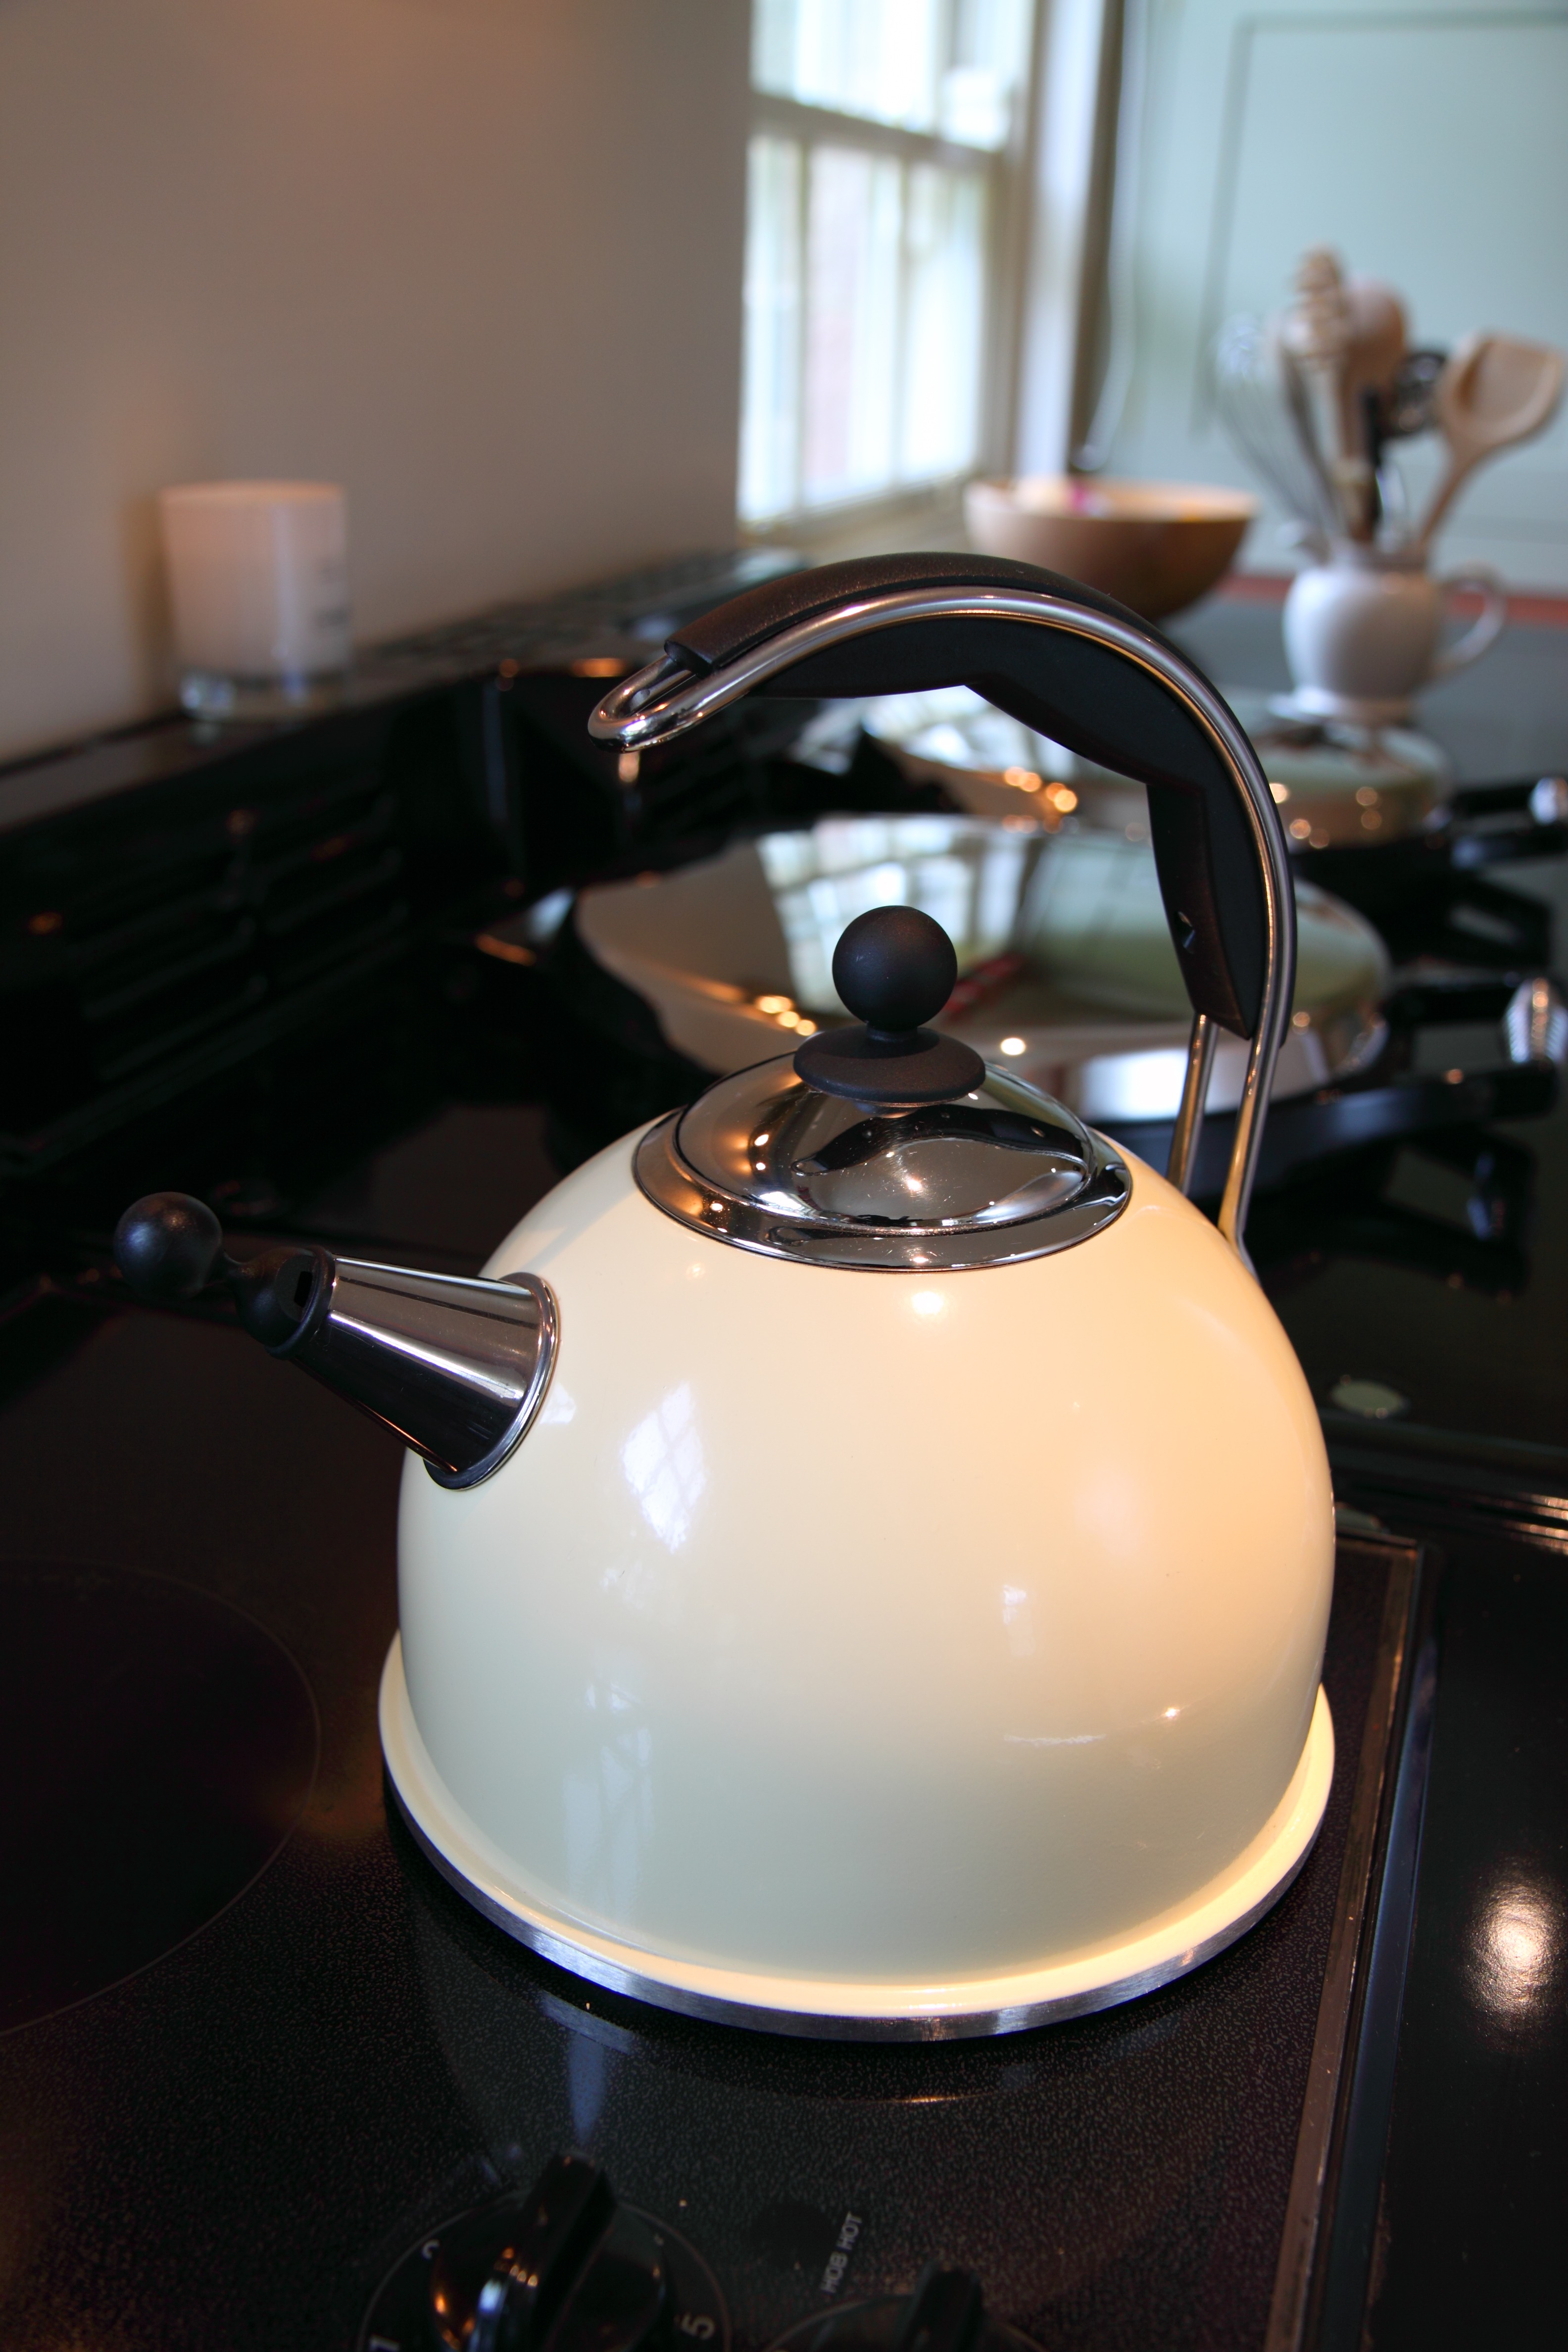
light, white, tea, glass, steel, kettle, kitchen, beverage, drink, black, lighting, hot, shiny, traditional, stainless